Walter Intemann

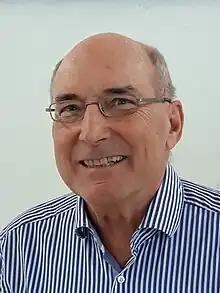
Intemann in 2020

Walter Intemann (11 December 1944 – 7 January 2023) was a Swiss-born Austrian businessman and politician. A member of the Austrian People's Party, he served in the Landtag of Vorarlberg from 1979 to 1989.